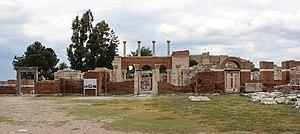
Basilique Saint-Jean d'Éphèse, Éphèse, Turquie
La basilique Saint-Jean d'Éphèse est l'une des principales églises de la ville romaine tardive et byzantine d'Éphèse, construite sur la tombe attribuée à l'évangéliste Jean sur la colline d'Ayasoluk, dans les faubourgs nord de la ville gréco-romaine. Elle est le sanctuaire le plus renommé d'Éphèse et garde son importance jusqu'à la prise de la ville par les Seldjoukides au XIVᵉ siècle. Progressivement délaissée, elle est désormais en ruines.